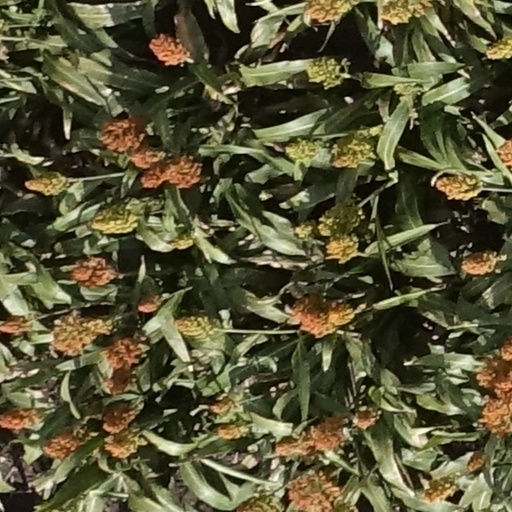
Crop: sorghum